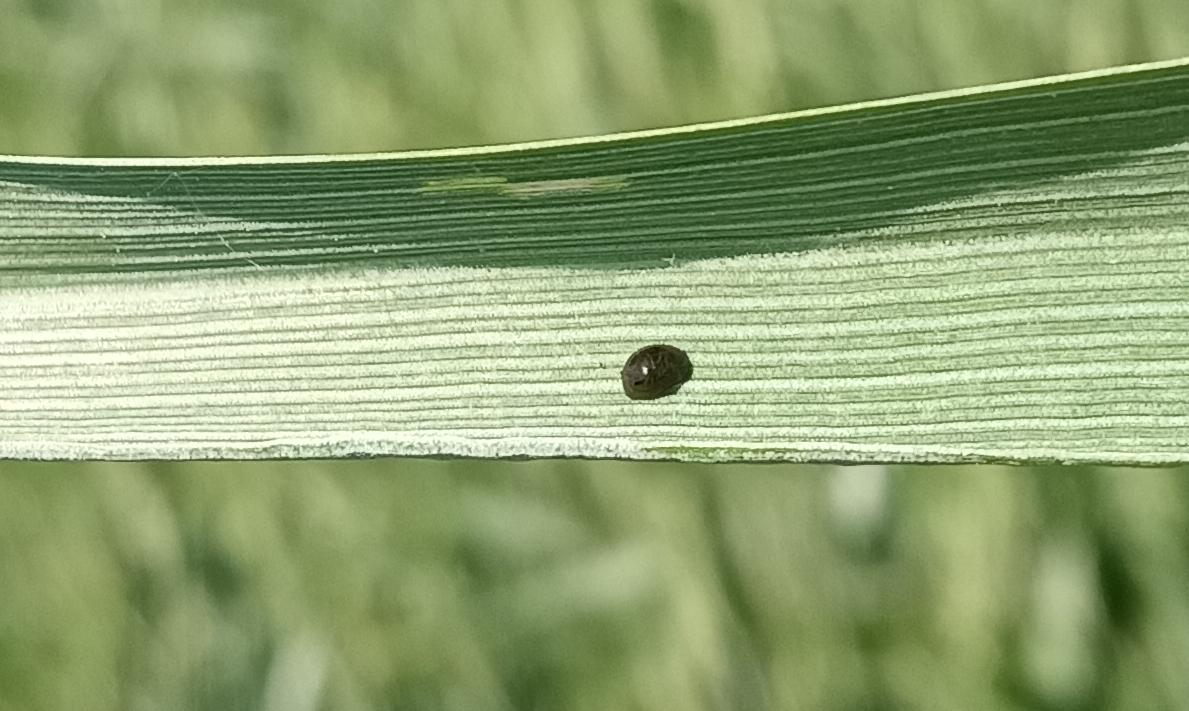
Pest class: cereal_leaf_beetle